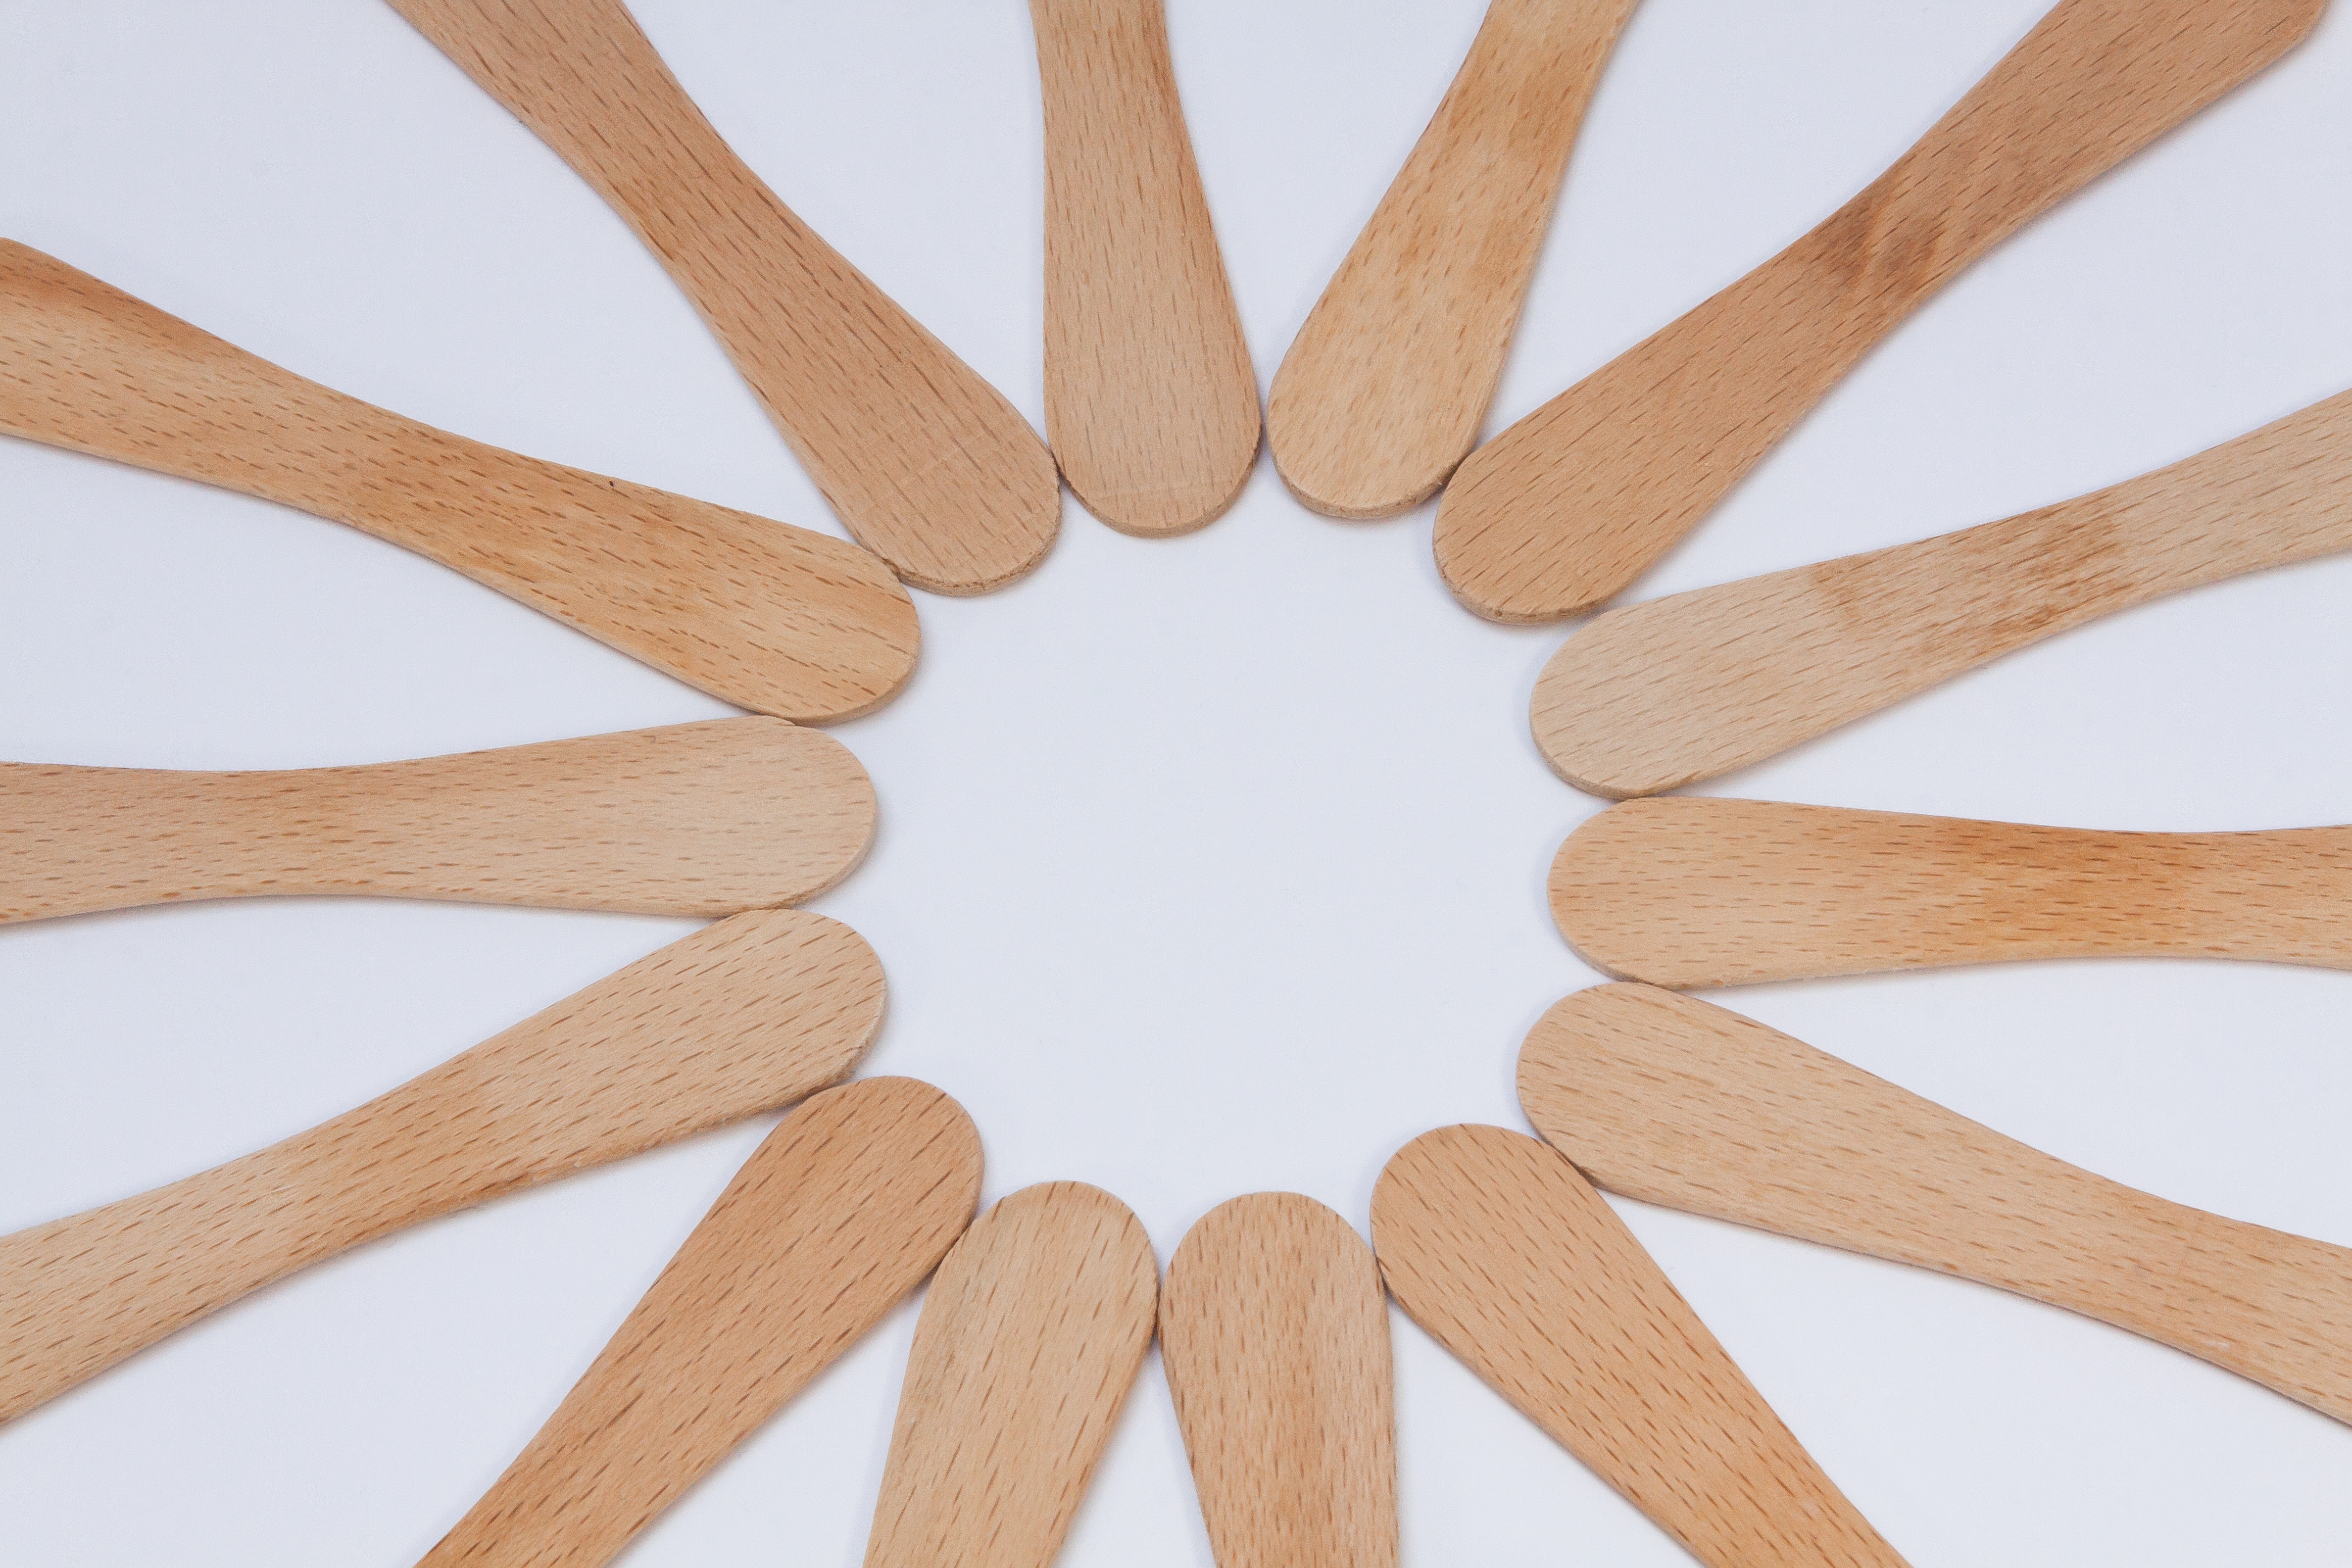
table, structure, wood, star, pattern, furniture, lighting, circle, twig, background, popsicle stick, star shape